Salauddin Mumtaz

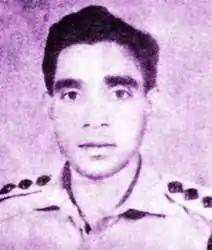

Salauddin Mumtaz BU (23 August 1945 – 31 July 1971) was a Bengali military officer during the Bangladesh Liberation War.